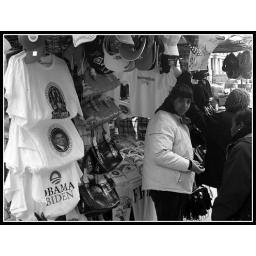
street vendor near the white house in washington dc